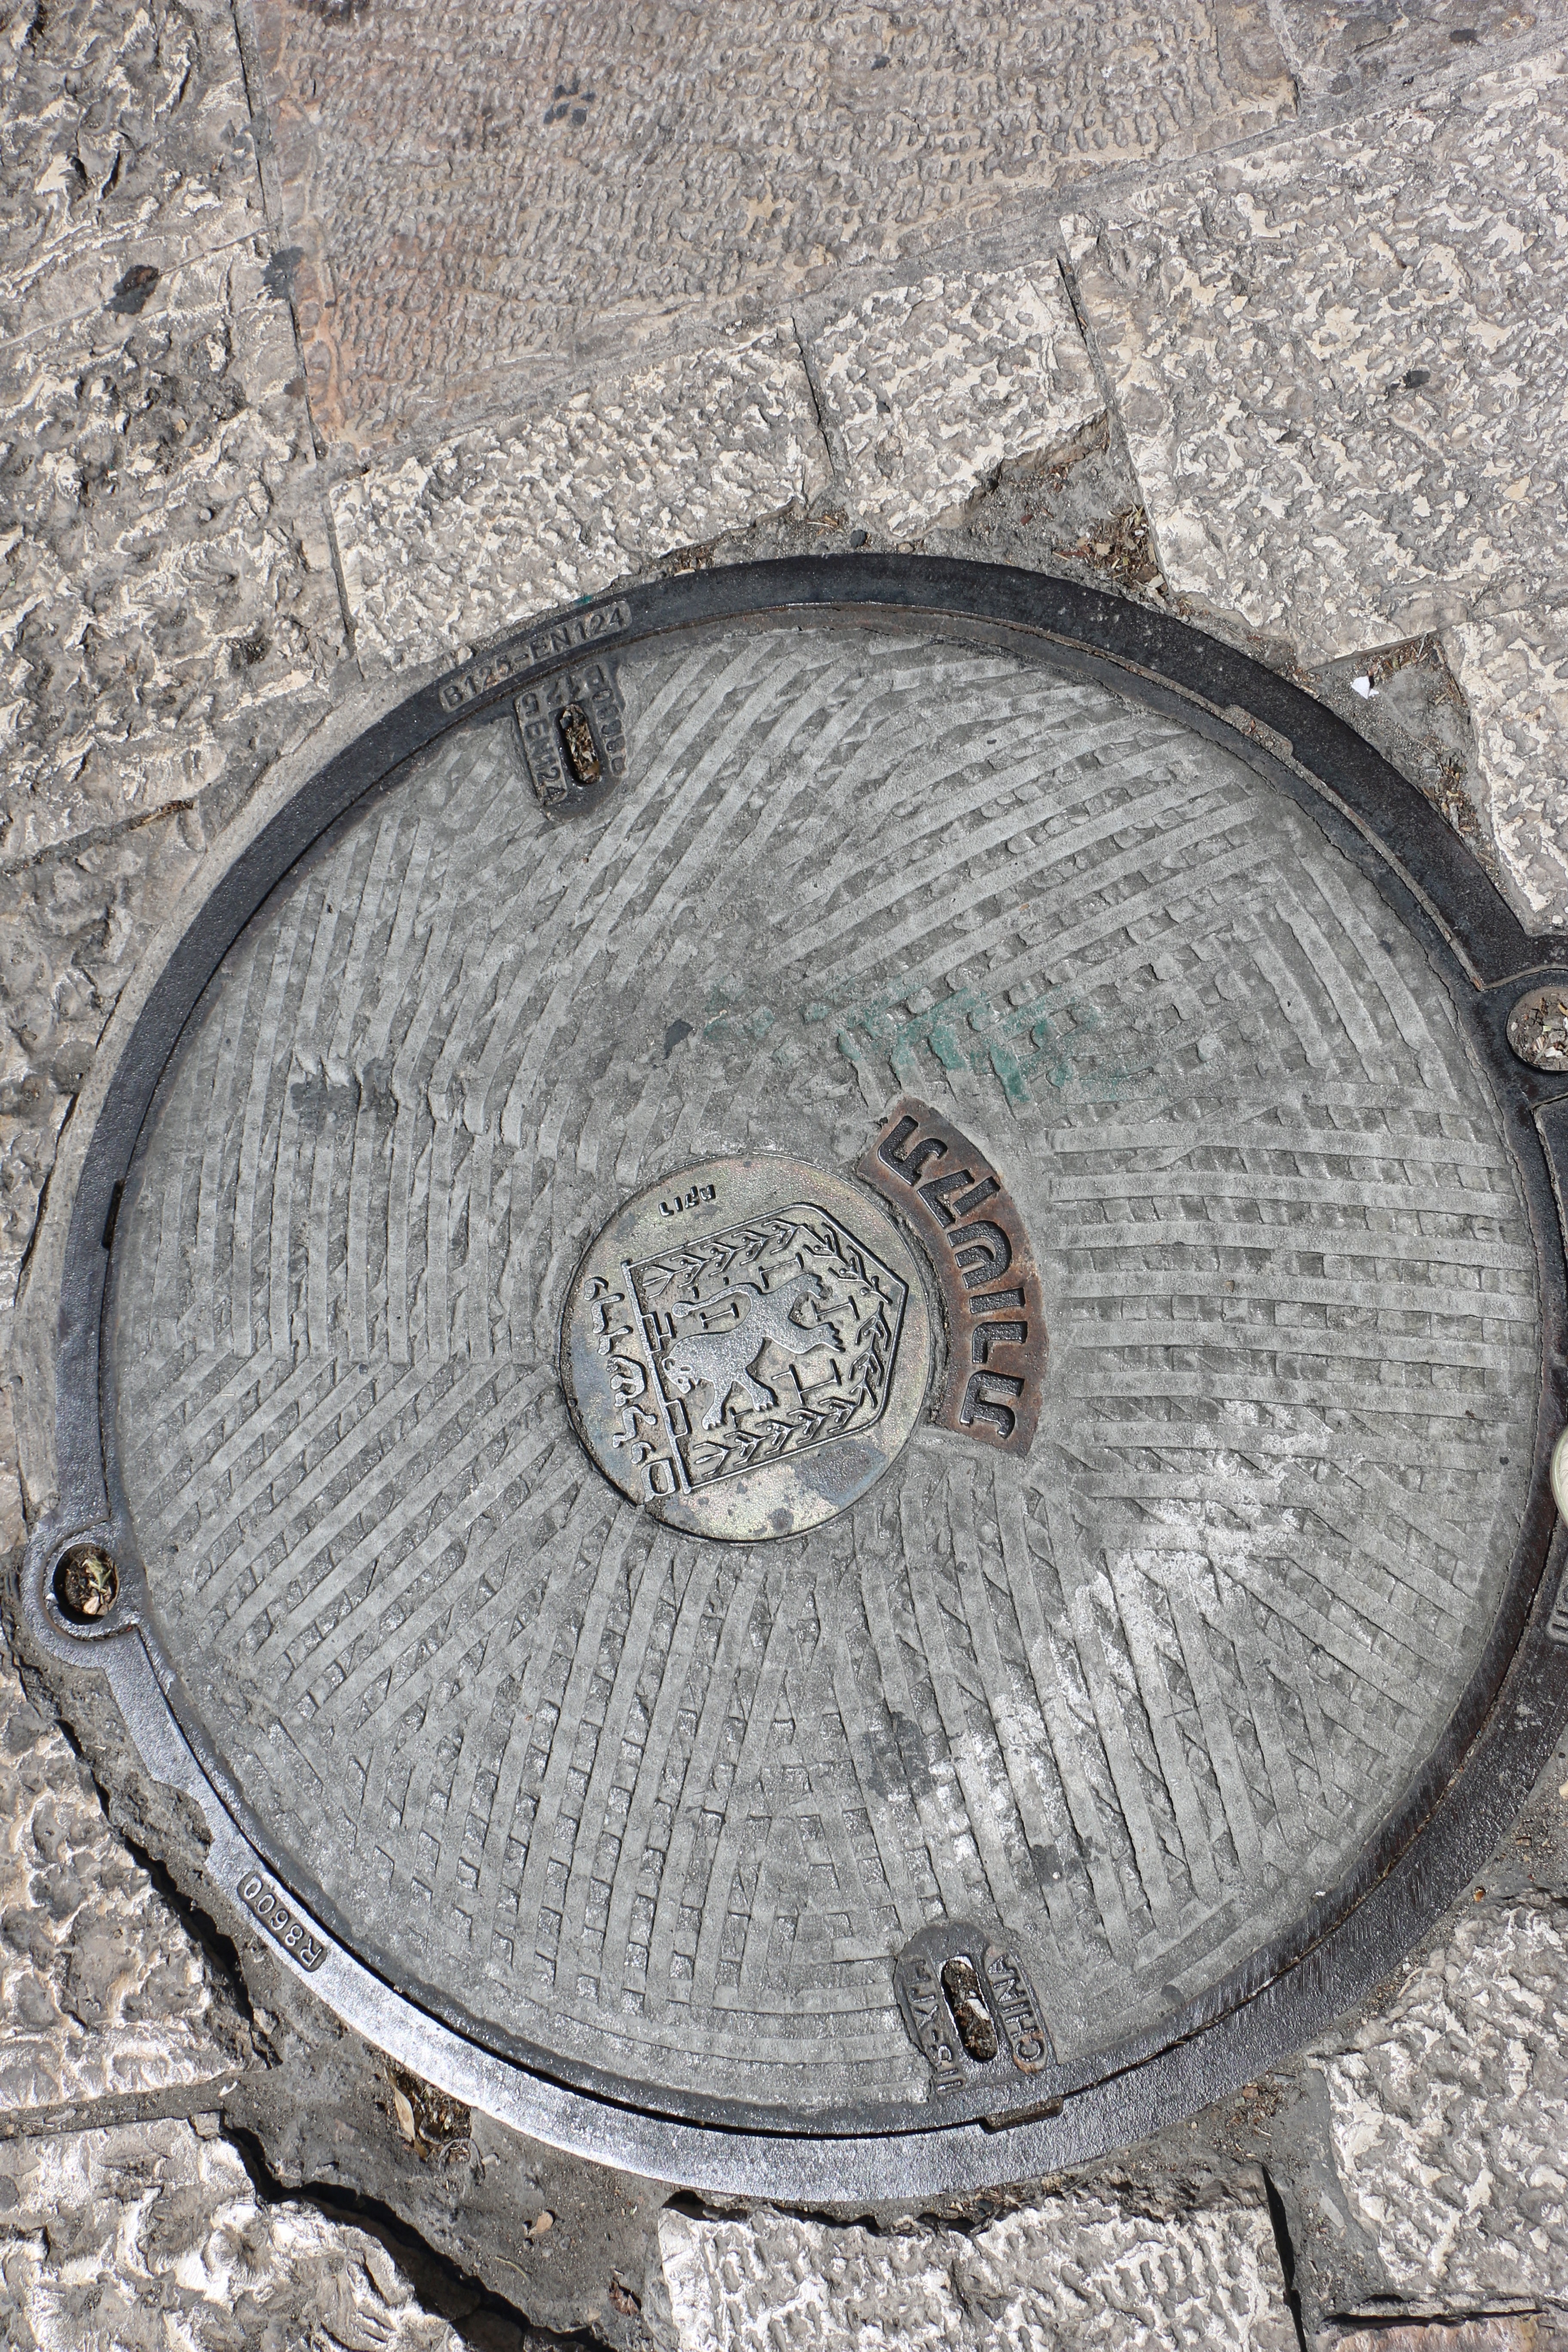
circle, well, manhole, cover, jerusalem, stone carving, road surface, manhole cover, man made object